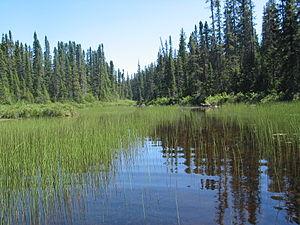
La culotte, parc national des monts-valin, au Québec
Le parc national des Monts-Valin est l'un des 23 parcs nationaux du Québec géré par la Société des établissements de plein air du Québec. Situé au Saguenay, on y retrouve le point culminant de la région, plusieurs pics à plus de 900 mètres d'altitude, ainsi que le canyon de la rivière Sainte-Marguerite. Il a été créé en 1996 pour conserver et mettre en valeur un échantillon représentatif des monts Valin.
Les monts Valin ou monts Sainte-Marguerite sont un massif montagneux de la chaîne des Laurentides situé sur la rive nord du fleuve Saint-Laurent et de la rivière Saguenay, à 35 km au nord-est de la ville de Saguenay au Québec.